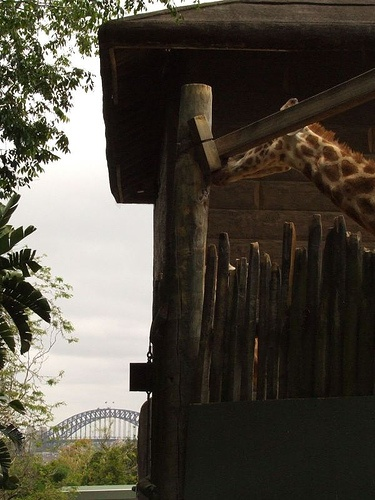
A giraffe in an enclosure of some sort.
A giraffe standing next to a  wooden building.
A giraffe peeking out of a zoo pin with a large bridge in the distance.
A giraffe sticking its head above a wooden fence next to building.
A giraffe sticking its head over a wooden fence.